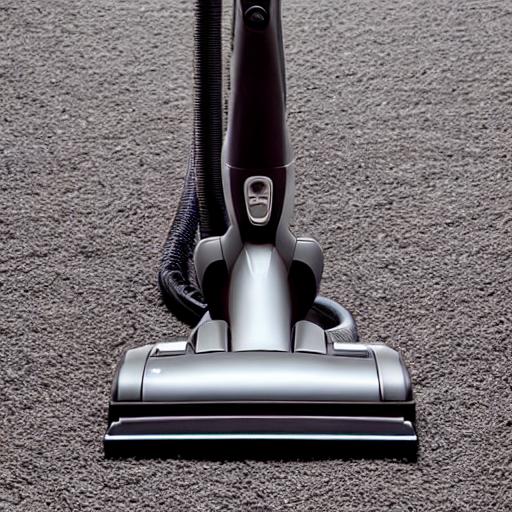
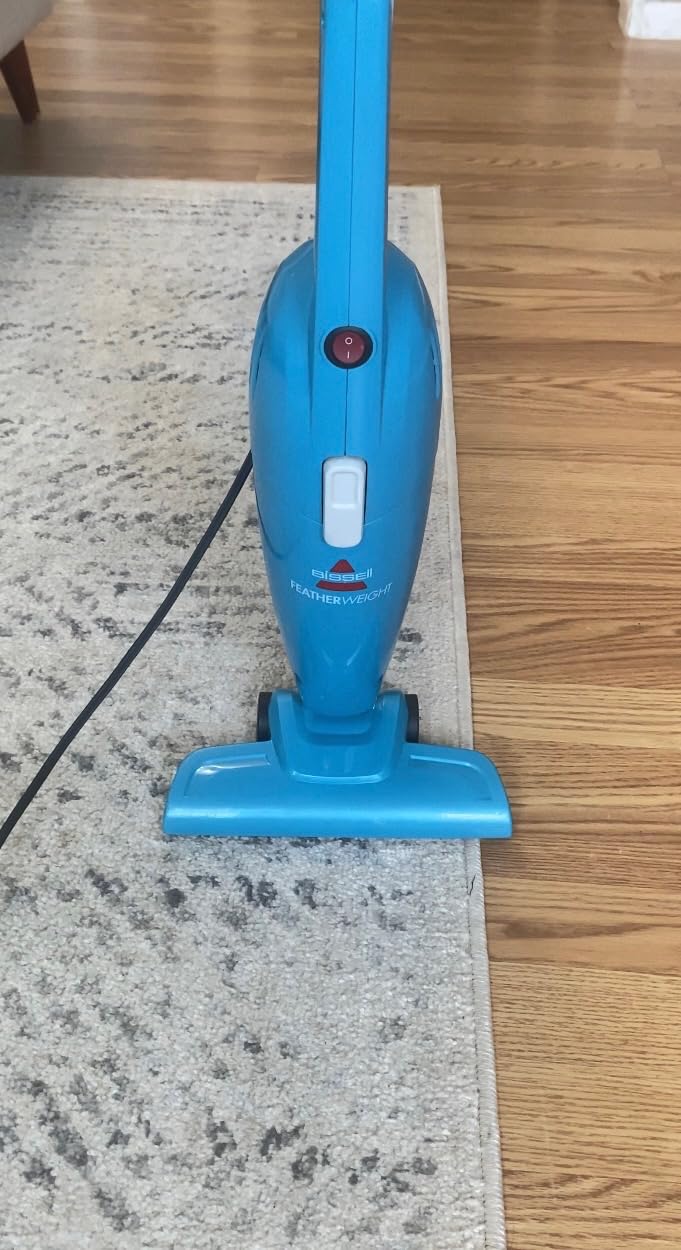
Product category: items_vacuum
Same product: no